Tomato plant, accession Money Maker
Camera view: vertical (180 deg); turntable rotation: 30 degrees
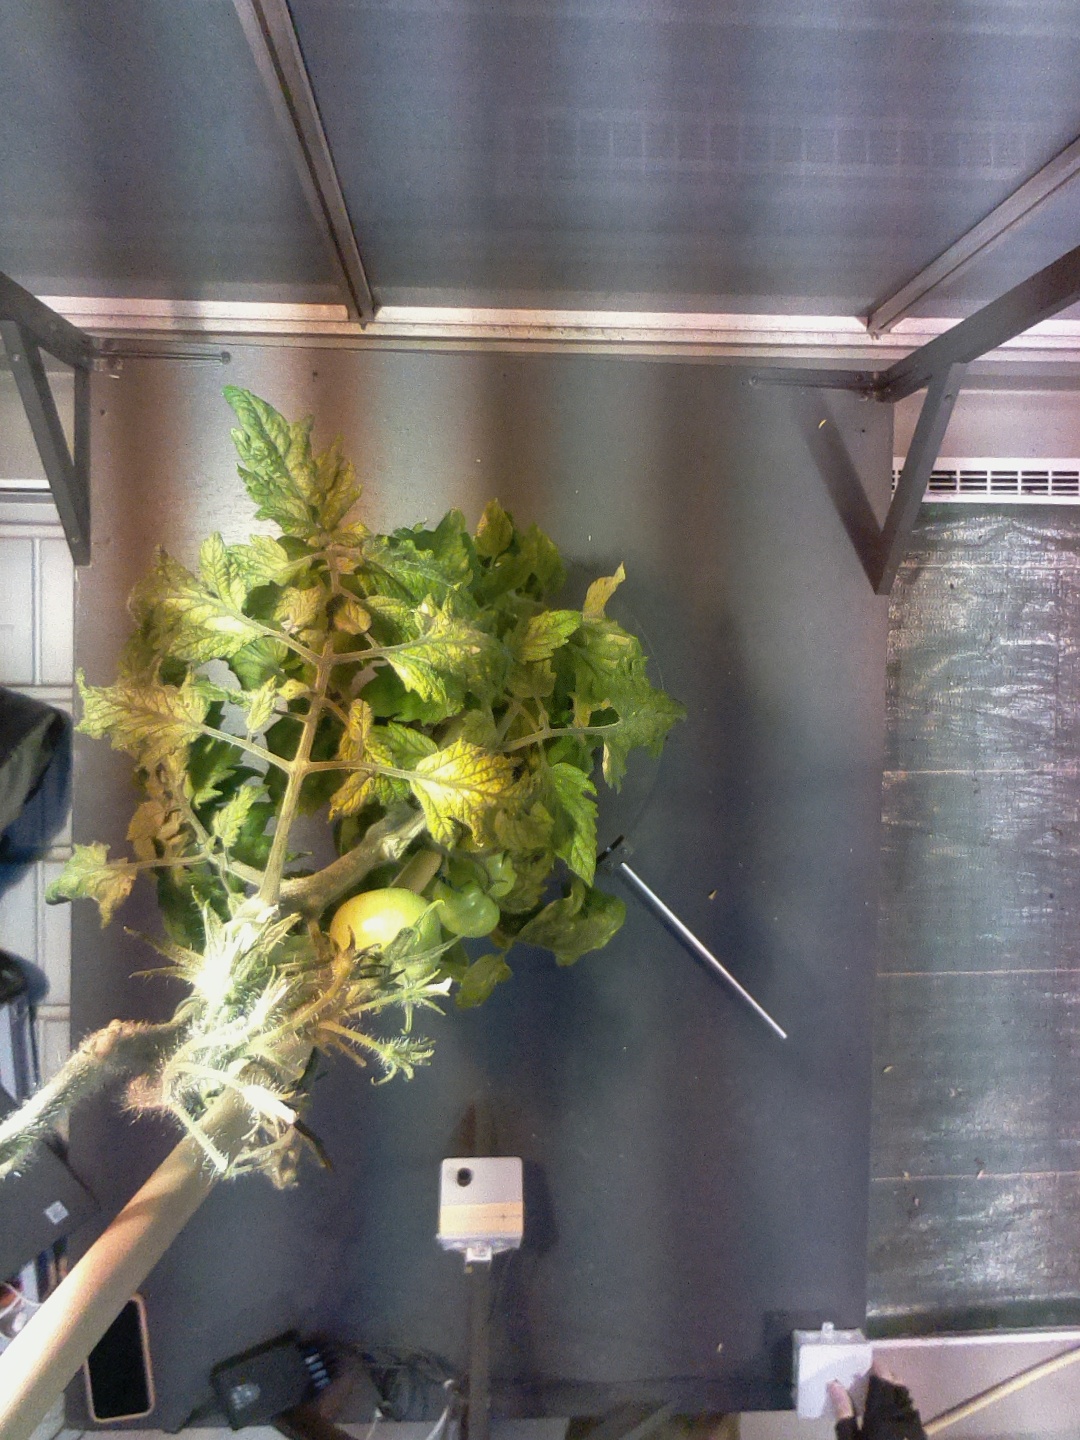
BBCH growth stage 77: 70%-80% of final fruit size